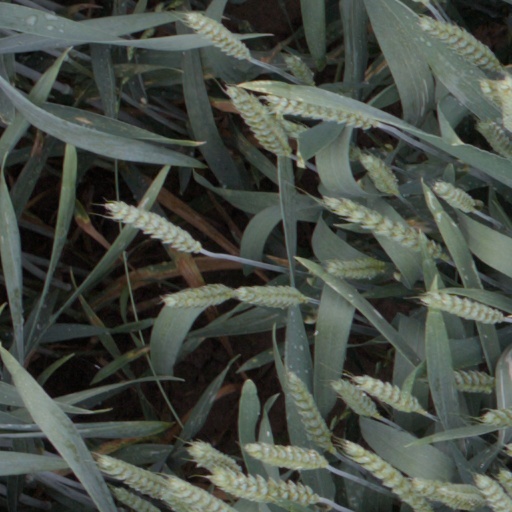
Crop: wheat